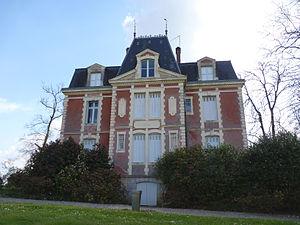
Le château de Lahosse
Le château du Loumaing se situe au lieu-dit Le Loumaing de la commune de Lahosse, dans le département français des Landes.
Lahosse est une commune française située dans le département des Landes en région Nouvelle-Aquitaine.
Cet article recense de manière non exhaustive les châteaux, maisons fortes, mottes castrales, situés dans le département français des Landes. Il est fait état des inscriptions et classements au titre des monuments historiques.